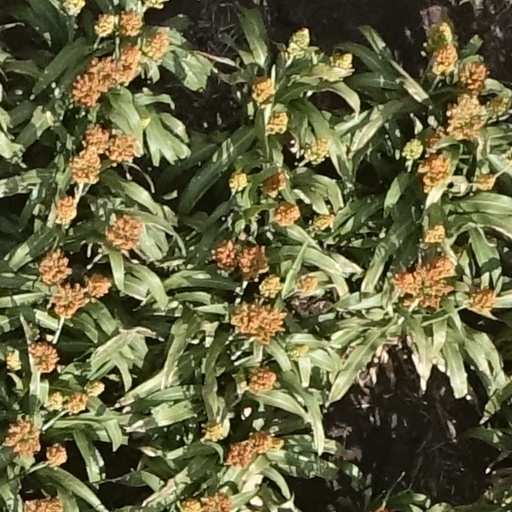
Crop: sorghum